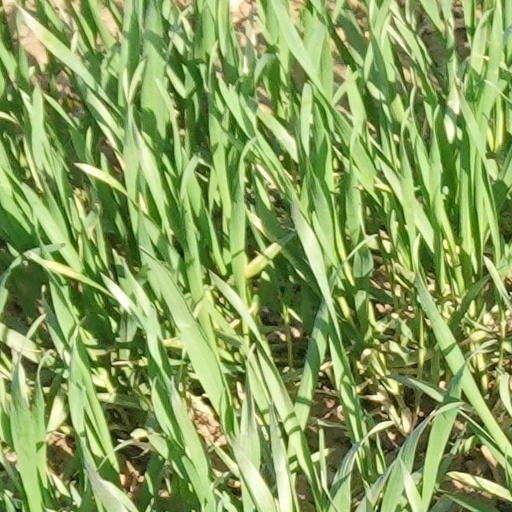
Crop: wheat